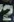
Number: 2